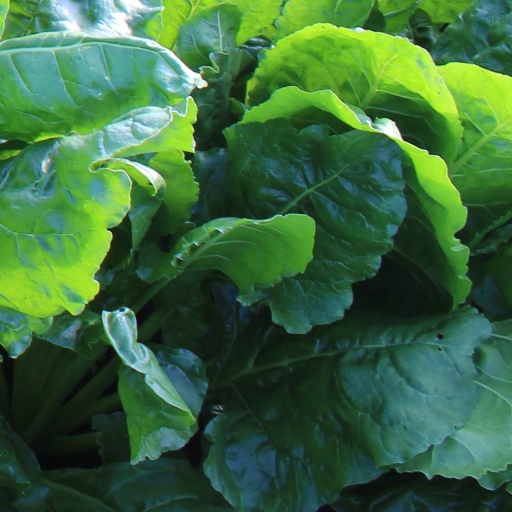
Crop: sugar beet